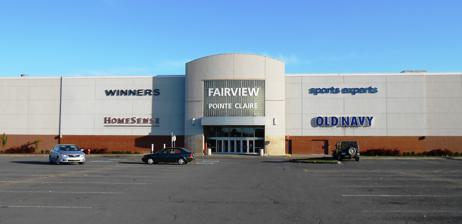
Building: Fairview Pointe-Claire
Country: Canada
Year built: 1965
Shopping mall Fairview Pointe-Claire Coordinates 45°27′50.5″N 73°49′52.9″W / 45.464028°N 73.831361°W / 45.464028; -73.831361 Address 6801 Trans-Canada Highway Pointe-Claire , Quebec , Canada H9R 5J2 Opening date August 12, 1965 Developer Cadillac Development Corporation Management Cadillac Fairview Owner Cadillac Fairview No. of stores and services 175 No. of anchor tenants 5 Total retail floor area 1,045,178 square feet (97,100 m 2 ) (GLA) No. of floors 2 Parking Outdoor Public transit access Terminus Fairview Fairview–Pointe-Claire (future) Website www .cfshops .com /fairview-pointe-claire .html Fairview Pointe-Claire (corporately styled as "CF Fairview Pointe-Claire") is the largest shopping mall in the West Island and one of the biggest on the Island of Montreal . It is located in the city of Pointe-Claire , Quebec , Canada, at the intersection of Trans-Canada Highway and Saint-Jean Boulevard. Fairview Pointe-Claire attracts 8 million visitors each year. 175 stores occupy about 1,000,000 square feet (92,900 m 2 ) spread on two levels of shopping space. It is one of Cadillac Fairview 's oldest shopping malls. The major tenants are Hudson's Bay , Winners , HomeSense , Sports Experts / Atmosphere , La Maison Simons and Best Buy . History Fairview Pointe-Claire was inaugurated on August 12, 1965 with anchors Simpsons , Steinberg's , Eaton's and Pascal's . It had  exactly 70 tenants. Notable mid-sized tenants included Holt Renfrew , Ogilvy's and Woolworth's . Fairview Pointe-Claire was a single level mall at the time; only tenants Simpsons, Eaton's, W.H. Smith Books, and Pascal's had two floors.  Although they initially had only two floors, Simpsons and Eaton's were both built with the capacity to each house a third level in the future. Simpson's was located on the east end of the mall and had on the parking its own auto centre with an Esso . Eaton's was in the west end and back then used the English name (with the letter "s") for the store signage of this location. At the time of its opening, Fairview Pointe-Claire was the first enclosed shopping mall in the West Island ,  the first shopping centre in Quebec with either a Simpsons or Eaton's store, as well as the second largest mall in all of Canada. Simpsons purchased a replica of Michelangelo 's Statue of David and installed it in the mall's hallway, a move that was met with criticism. In 1985, Fairview Pointe-Claire was extensively converted to a two-level shopping mall whose renovation was completed on August 14, almost to the day of its 20th anniversary. The mall went from 88 to 201 stores and its first floor was completely renovated. Among the additions was the introduction of the food court . Simpsons was taken over by The Bay on January 29, 1989, with no layoffs in the store. Pascal's declared bankruptcy in 1991. A Sears store of 164,000 square feet opened on August 12, 1992. It was a new construction built on the south side of the shopping centre. Eaton's closed on October 17, 1999 after 34 years in the mall. Sears relocated in 2001 to Eaton's former location. Sears's original location is now home to Winners / HomeSense , Sports Experts/Atmosphere , Renaud-Bray , Old Navy and Starbucks Coffee . On July 26, 2001, Déco Découverte opened one of its first two Quebec stores in Super C 's former space. A Best Buy opened in the fall of 2005. It was built in the place of the torn down Pascal's store, itself having been converted from 1992 to 1998 into an Aventure Électronique Superstore, competing against nearby Future Shop in Complexe Pointe-Claire . Like Aventure Électronique (but unlike Pascal's), Best Buy can only be access from outdoor. It was announced in September 2017 that the Sears at Fairview Pointe-Claire was targeted for closure along with nine other stores all located outside of Quebec. The Pointe-Claire location closed in December 2017. The first level was repurposed for dining with the food court moving into the space on April 1, 2021. The second and third floors of the location were replaced a year later by Simons on May 5, 2022. The old food court was subdivided for Dollarama and Linen Chest . Ownership Sears' second location. This Sears store had three floors. Originally Eaton's, the building was partially transformed after Sears closed and is today shared between Simons, the food court and Lucille's restaurant. Fairview Pointe-Claire was originally the joint property of Simpsons Limited and Cemp Investments , and managed by Fairview Shopping Centres Ltd (a subsidiary of Cemp Investments). The mall was built by Cadillac Development Corporation. In 1974, Cadillac Development Corporation and Fairview Corporation merge to form Cadillac Fairview . From then on, Fairview Pointe-Claire was the joint property of Cadillac Fairview and Simpsons. In 1984, Markborough Properties replaced Simpsons as co-owner of the mall. Cadillac Fairview retained its share of the mall. In 1997, Markborough Properties was swallowed by Cambridge Shopping Centres which merge in 2001 with Ivanhoe Corporation to form Ivanhoé Cambridge . In 2021, Cadillac Fairview swapped the 50% share it held in Galeries d'Anjou for Ivanhoé Cambridge's in Fairview Pointe-Claire to become the sole owner of the mall. Public transportation The north parking lot of Fairview Pointe-Claire is home to Fairview bus terminus of the Société de transport de Montréal . A new light metro station Fairview–Pointe-Claire station of Réseau express métropolitain is under construction next to the mall. Société de transport de Montréal Route 72 Alfred-Nobel 200 Sainte-Anne-de-Bellevue 201 Saint-Charles / Saint-Jean 202 Dawson 203 Carson 204 Cardinal 205 Gouin 206 Roger-Pilon 207 Jacques-Bizard 208 Brunswick 215 Henri-Bourassa 216 Transcanadienne 217 Anse-à-l'Orme 218 Antoine-Faucon 219 Chemin Sainte-Marie 225 Hymus 419 Express John Abbott 470 Express Pierrefonds 485 Express Antoine-Faucon CIT La Presqu'Île Main article: CIT La Presqu'Île CIT La Presqu'Île 7 Vaudreuil-Dorion Vaudreuil (AMT) station - John Abbott - Pointe-Claire 10 Gare Vaudreuil Auto-Plaza/Brunswick See also List of largest shopping malls in Canada List of malls in Montreal List of shopping malls in Canada Pointe-Claire References